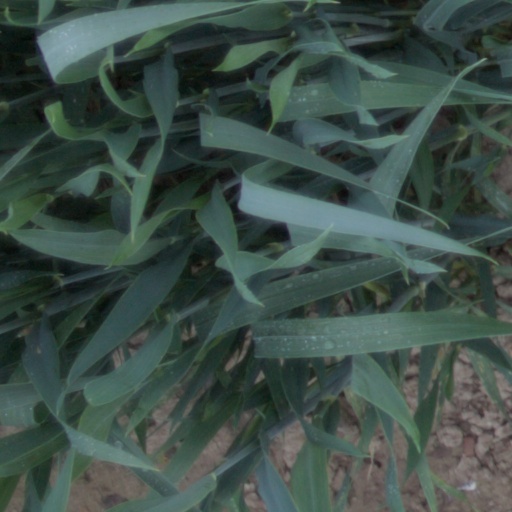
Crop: wheat